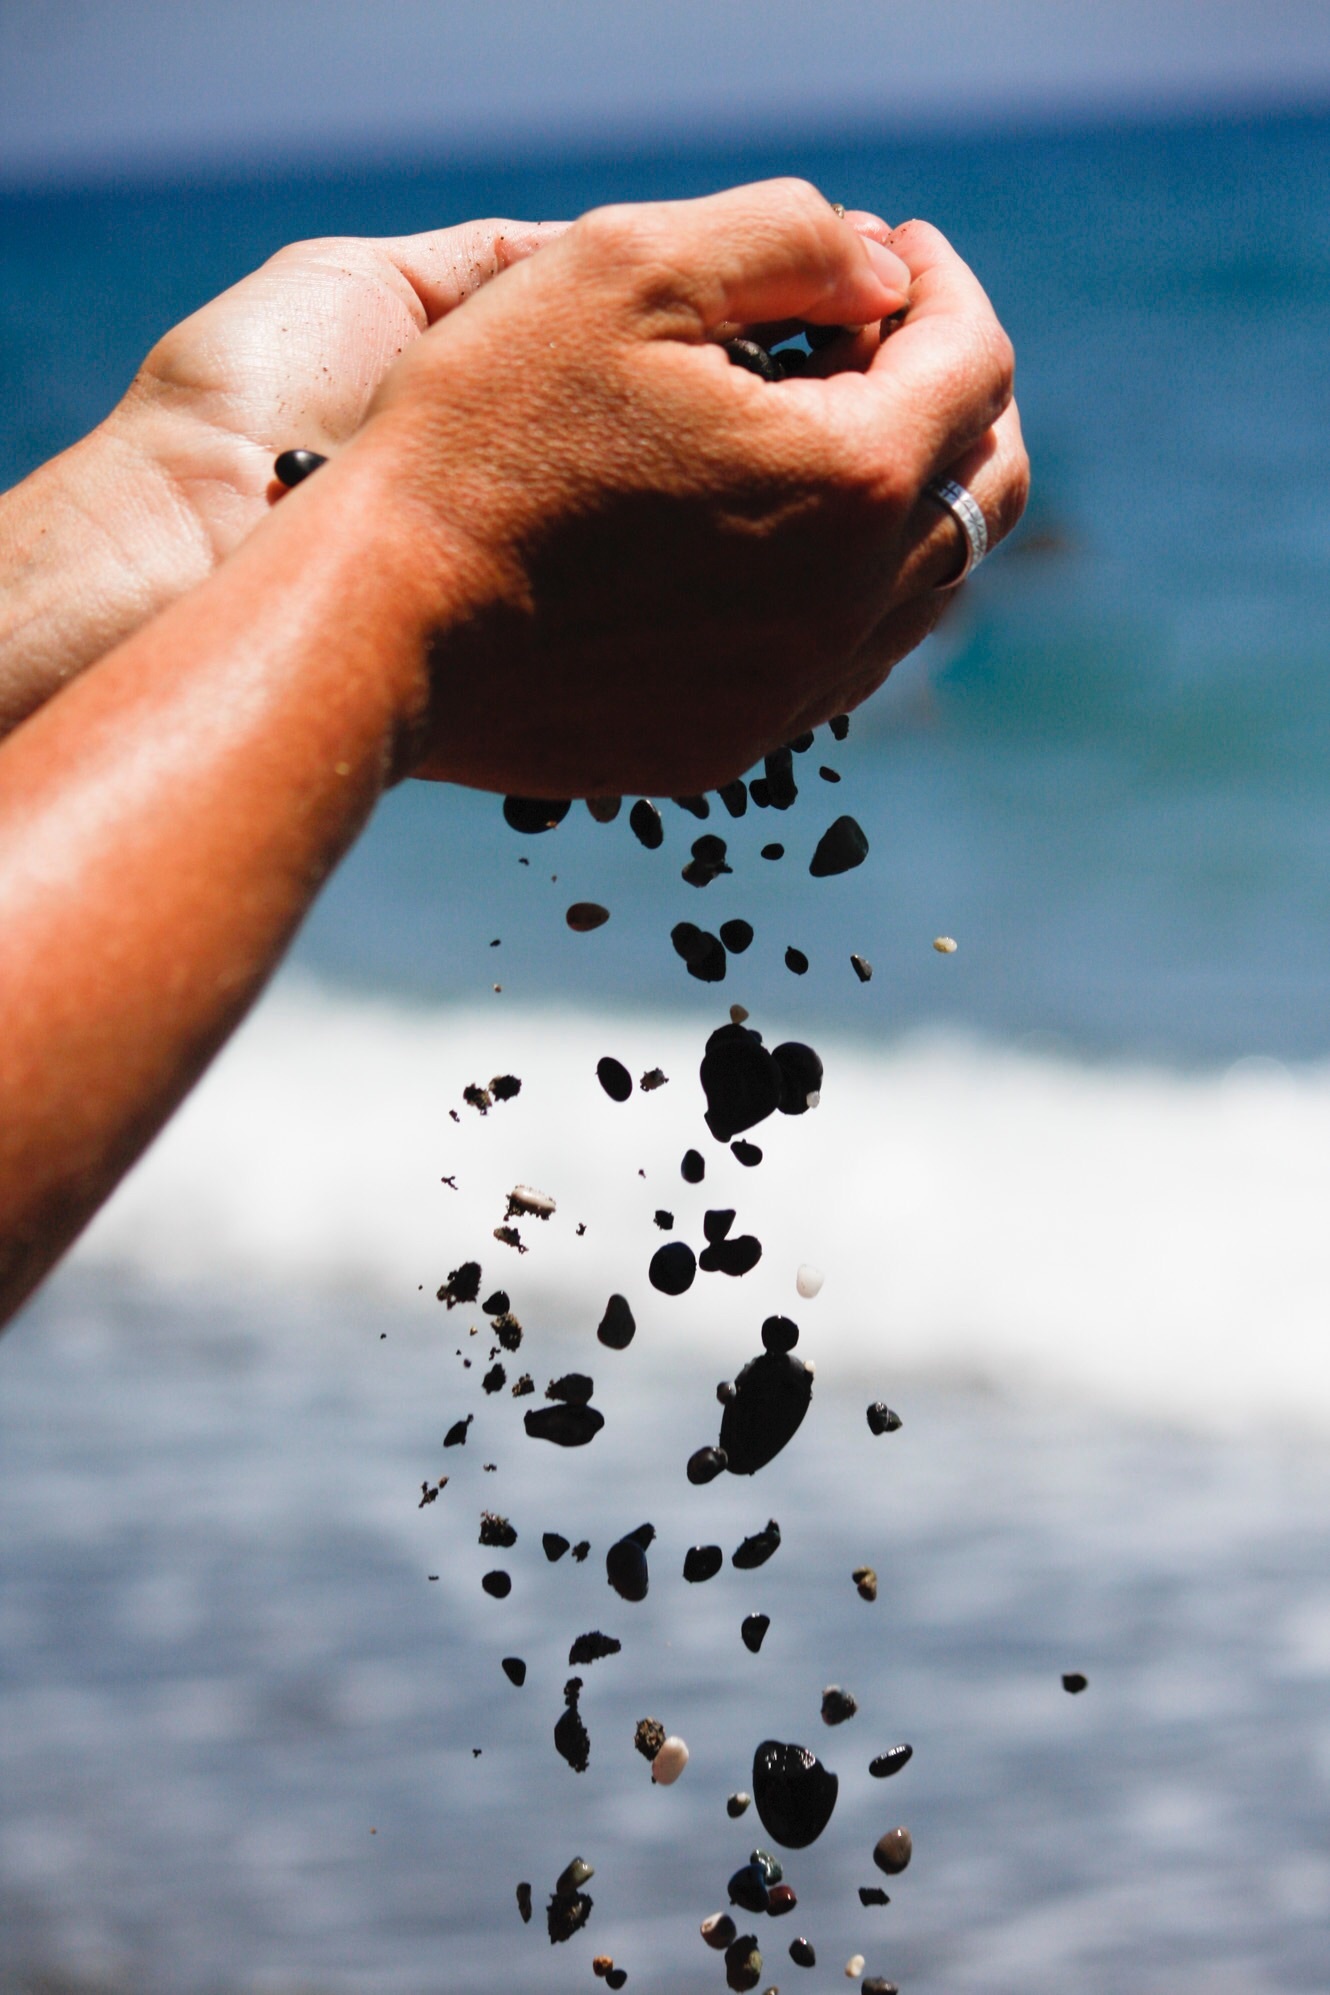
hand, beach, sea, water, sand, sky, finger, reflection, nail, shells